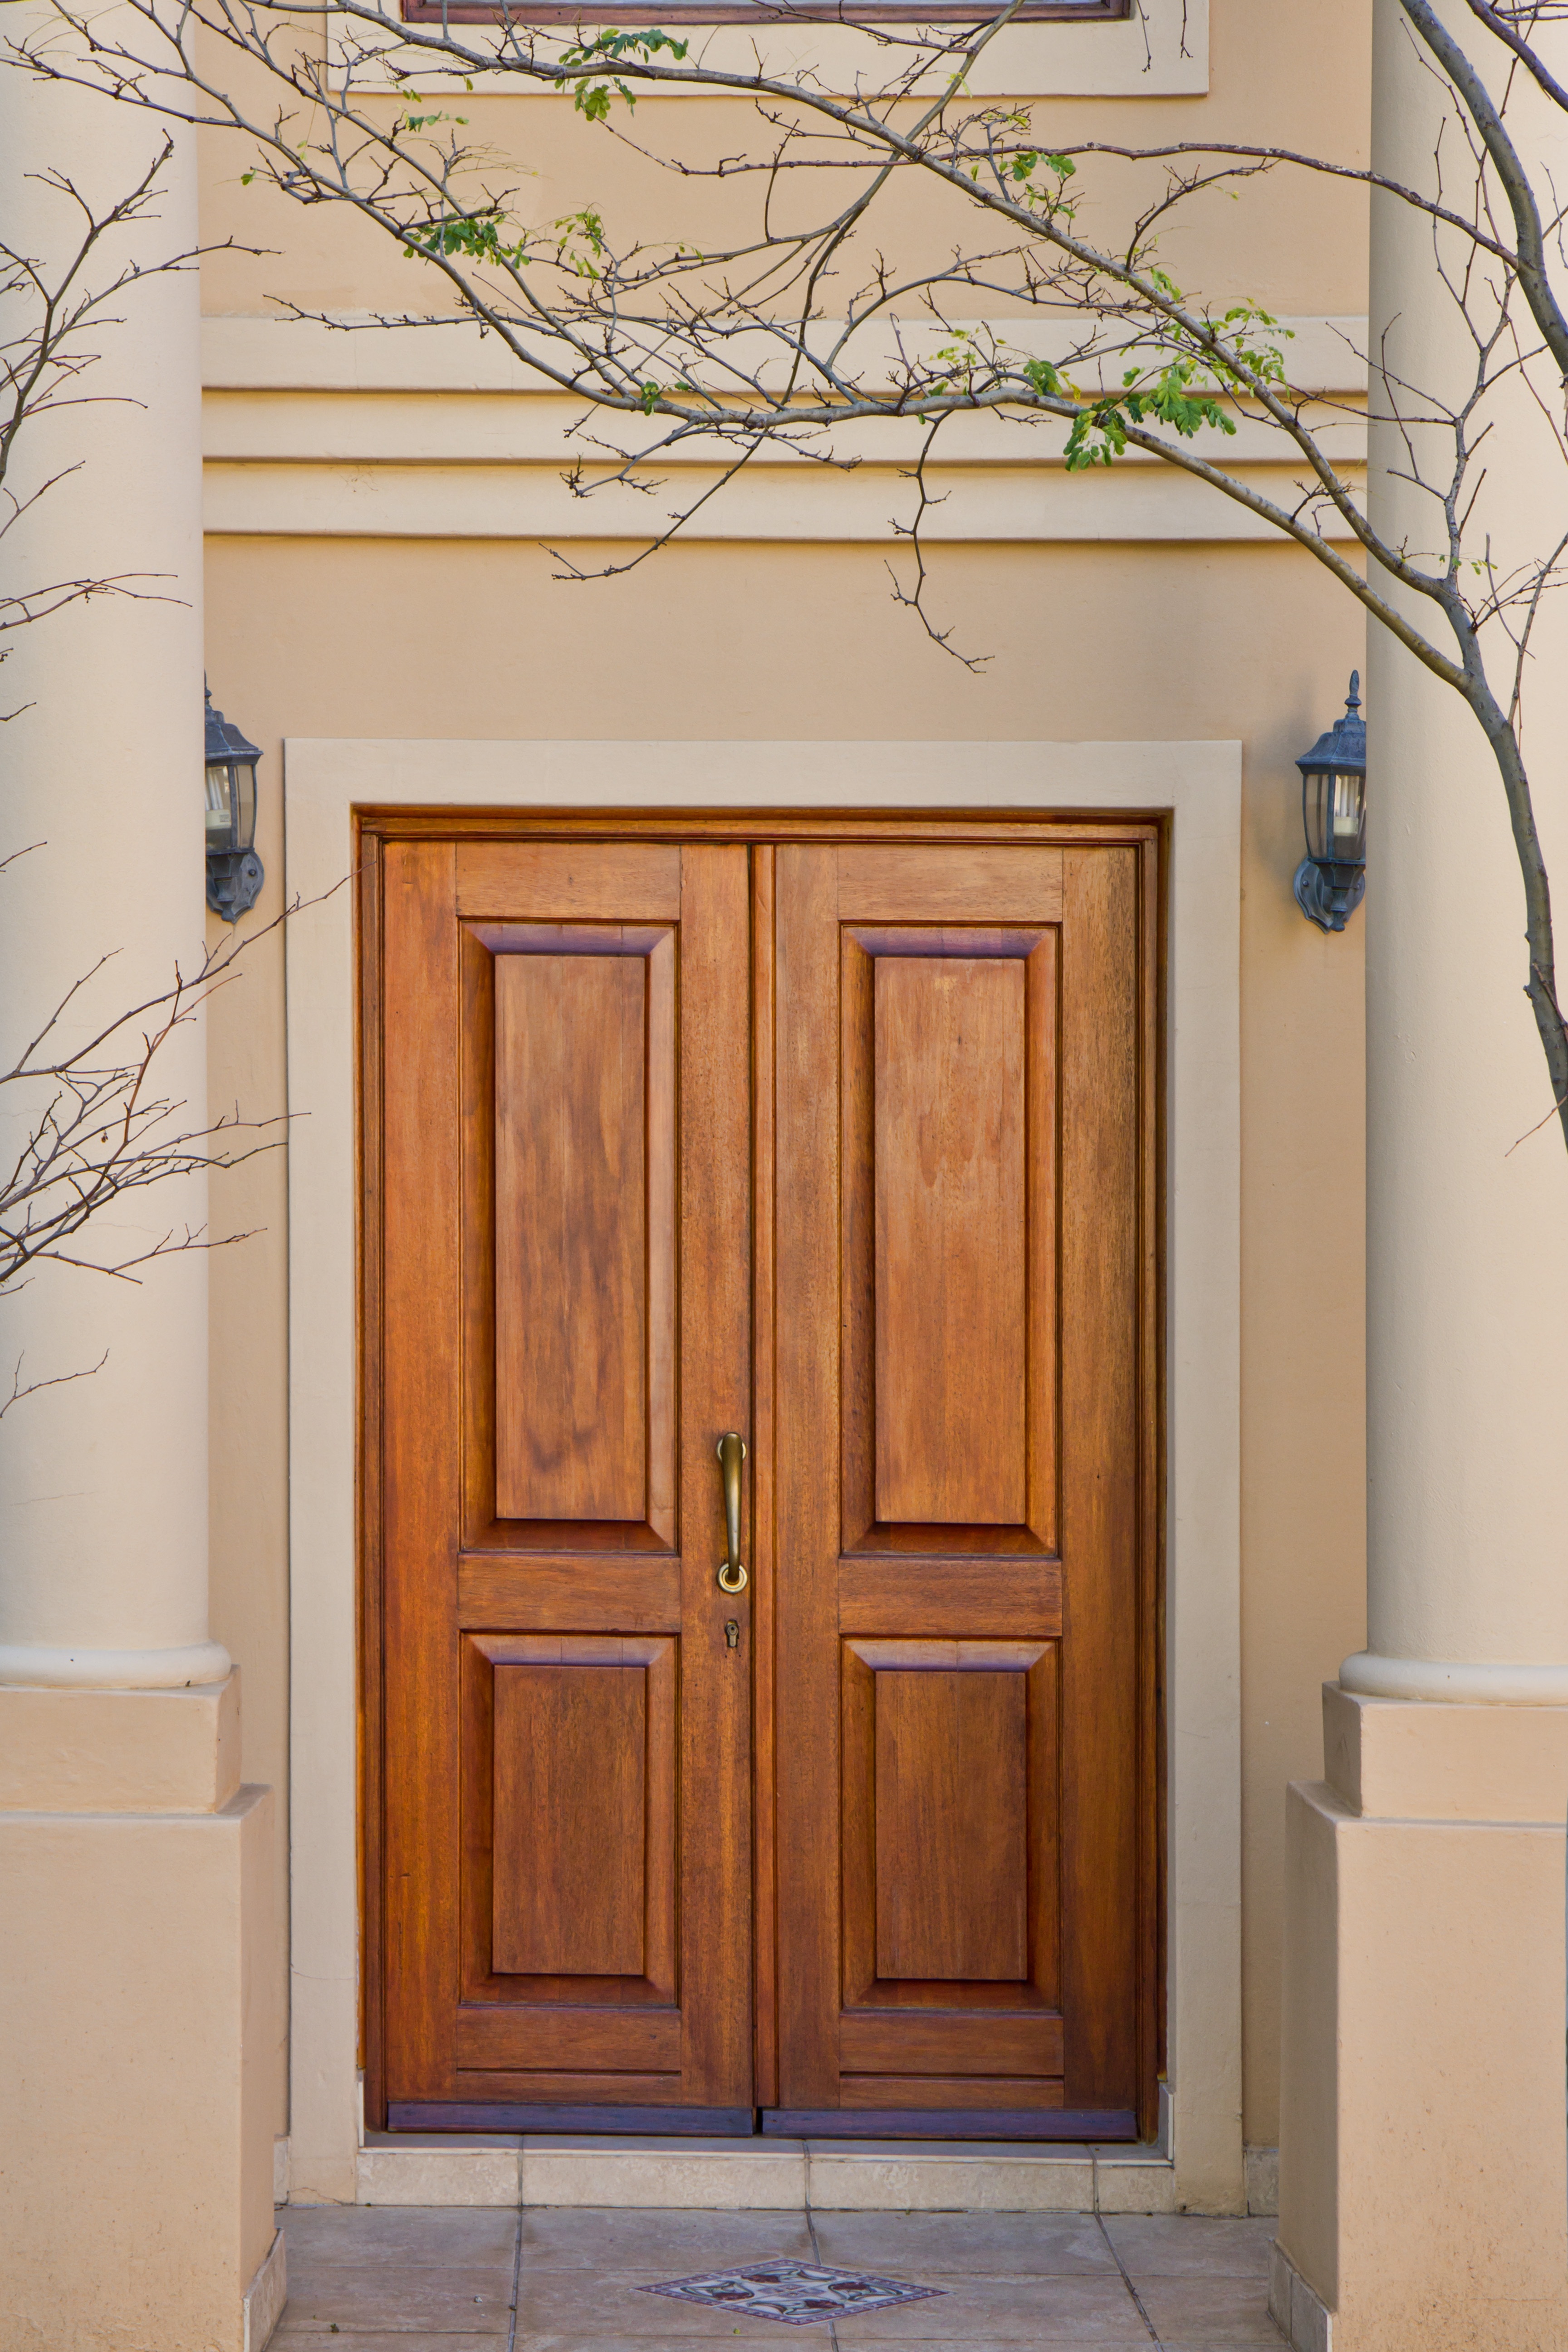
wood, house, floor, window, home, wall, arch, brown, facade, residential, door, hardwood, real estate, cabinetry, sash window